George Cole (American football)

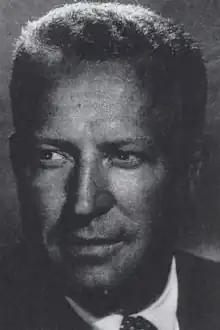

George R. Cole (February 24, 1906 – January 24, 1978) was an American football player, coach, and college athletics administrator. He served as the head football coach at the College of the Ozarks—now known as the University of the Ozarks—in Clarksville, Arkansas from 1930 to 1933 and the University of Arkansas in 1942, compiling a record of 3–7. Cole was also the athletic director at Arkansas from 1970 to 1973.